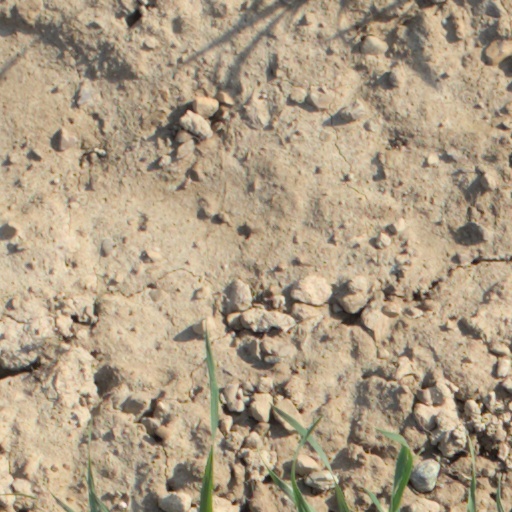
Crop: wheat